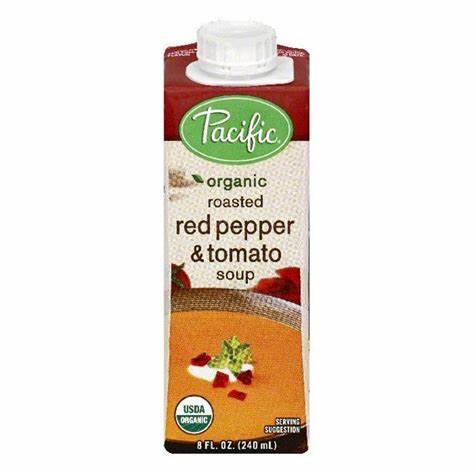
Waste category: cardboard